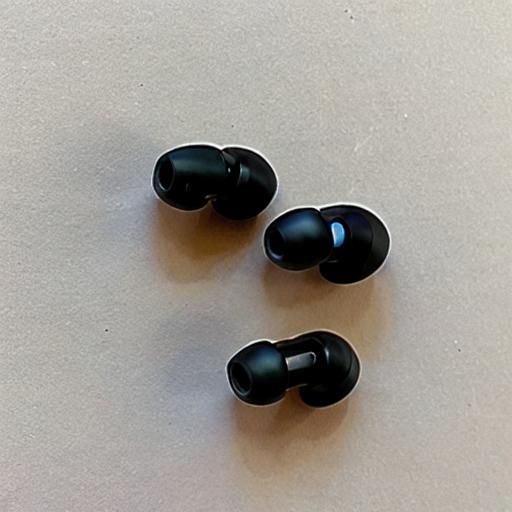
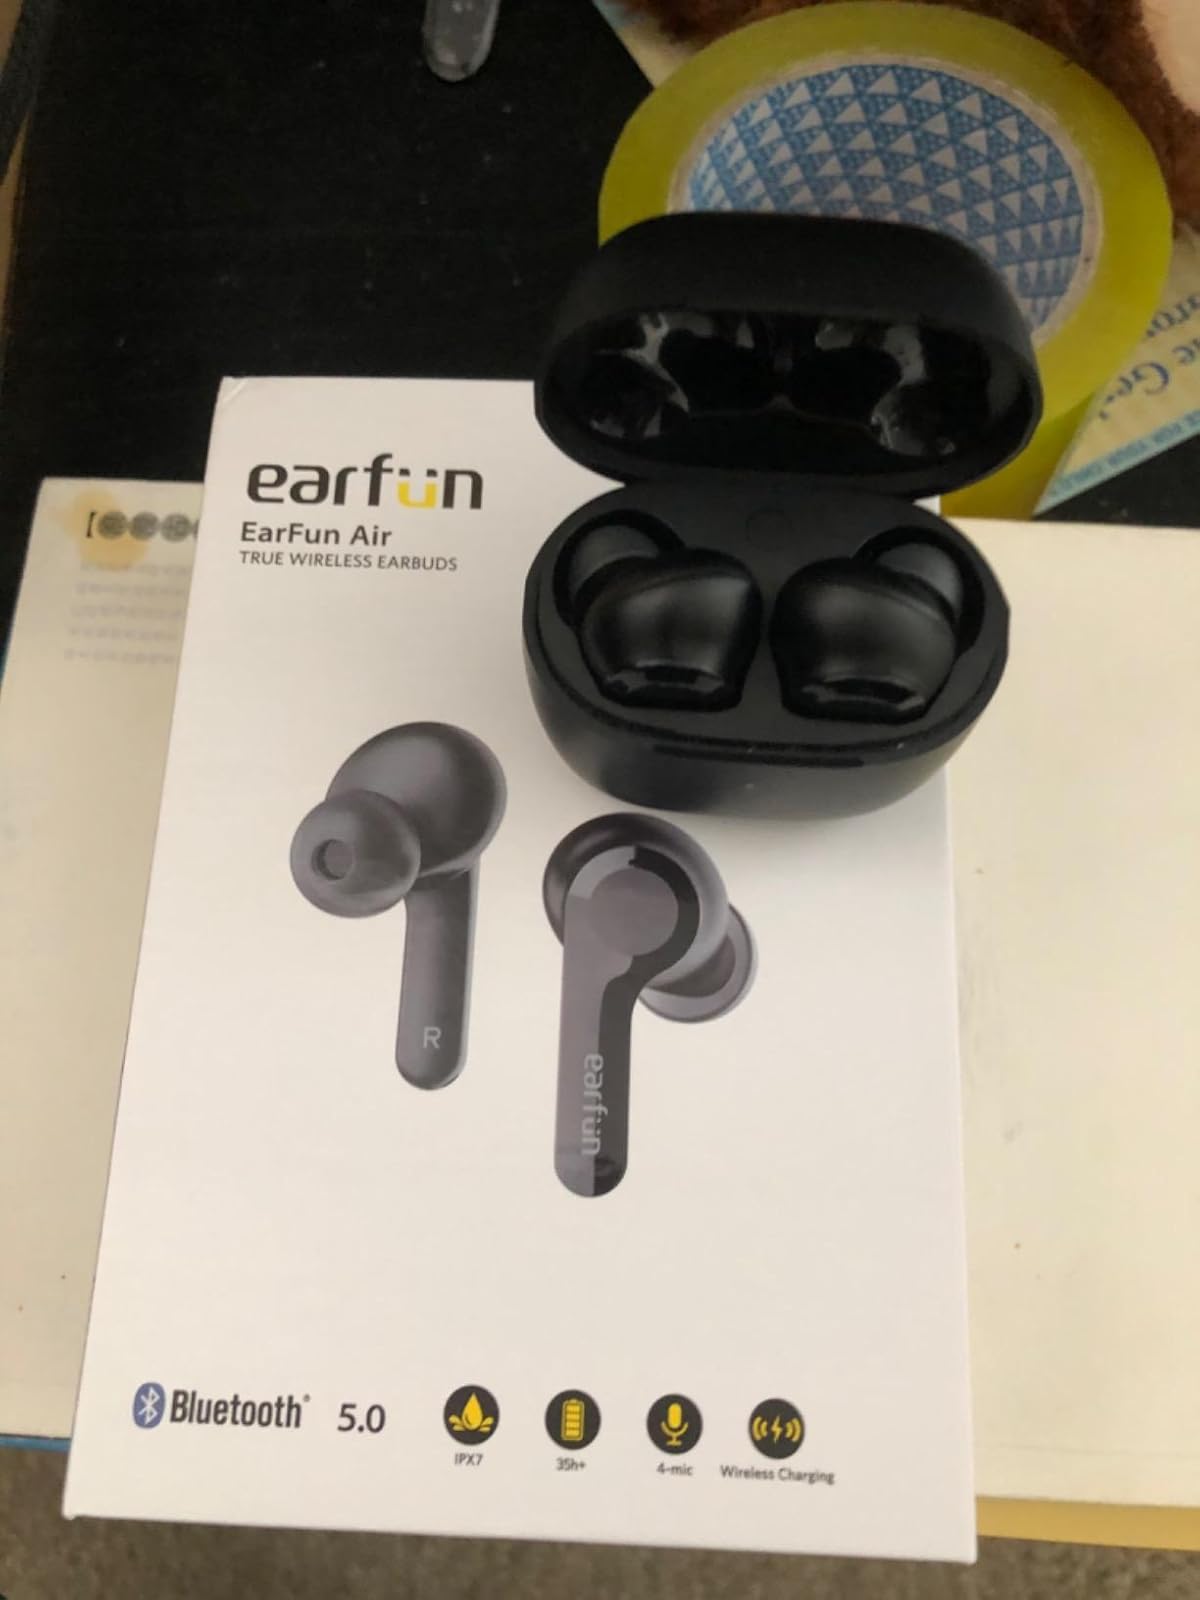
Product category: earbuds
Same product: no